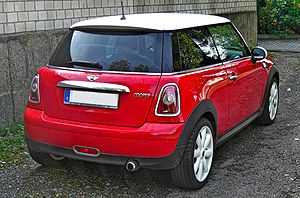
Mini (bilmærke) / Modelhistorie / Mini (2006−) / Nyheder
Bagfra
Mini er et britisk bilmærke ejet af BMW. Bilmærket har specialiseret sig i små biler.